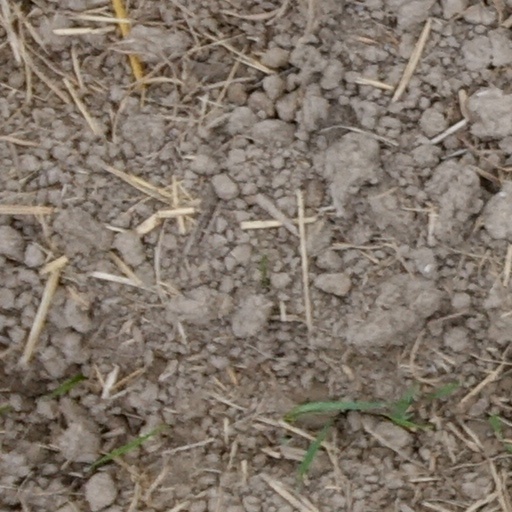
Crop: wheat